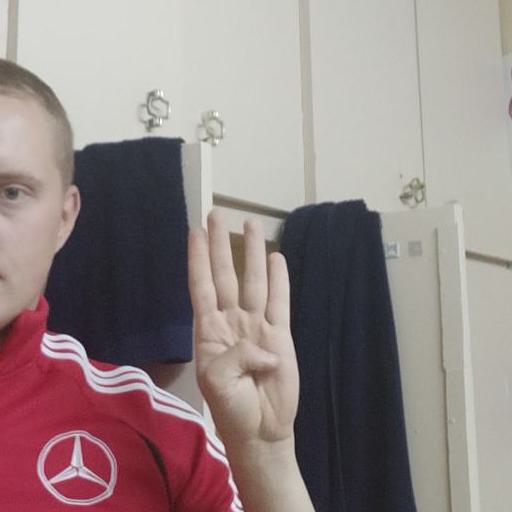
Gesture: four